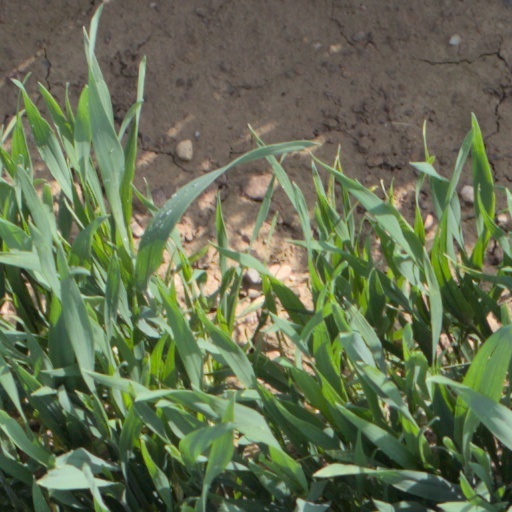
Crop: wheat